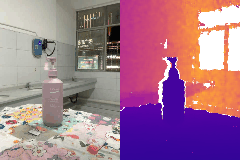
Label: detergent